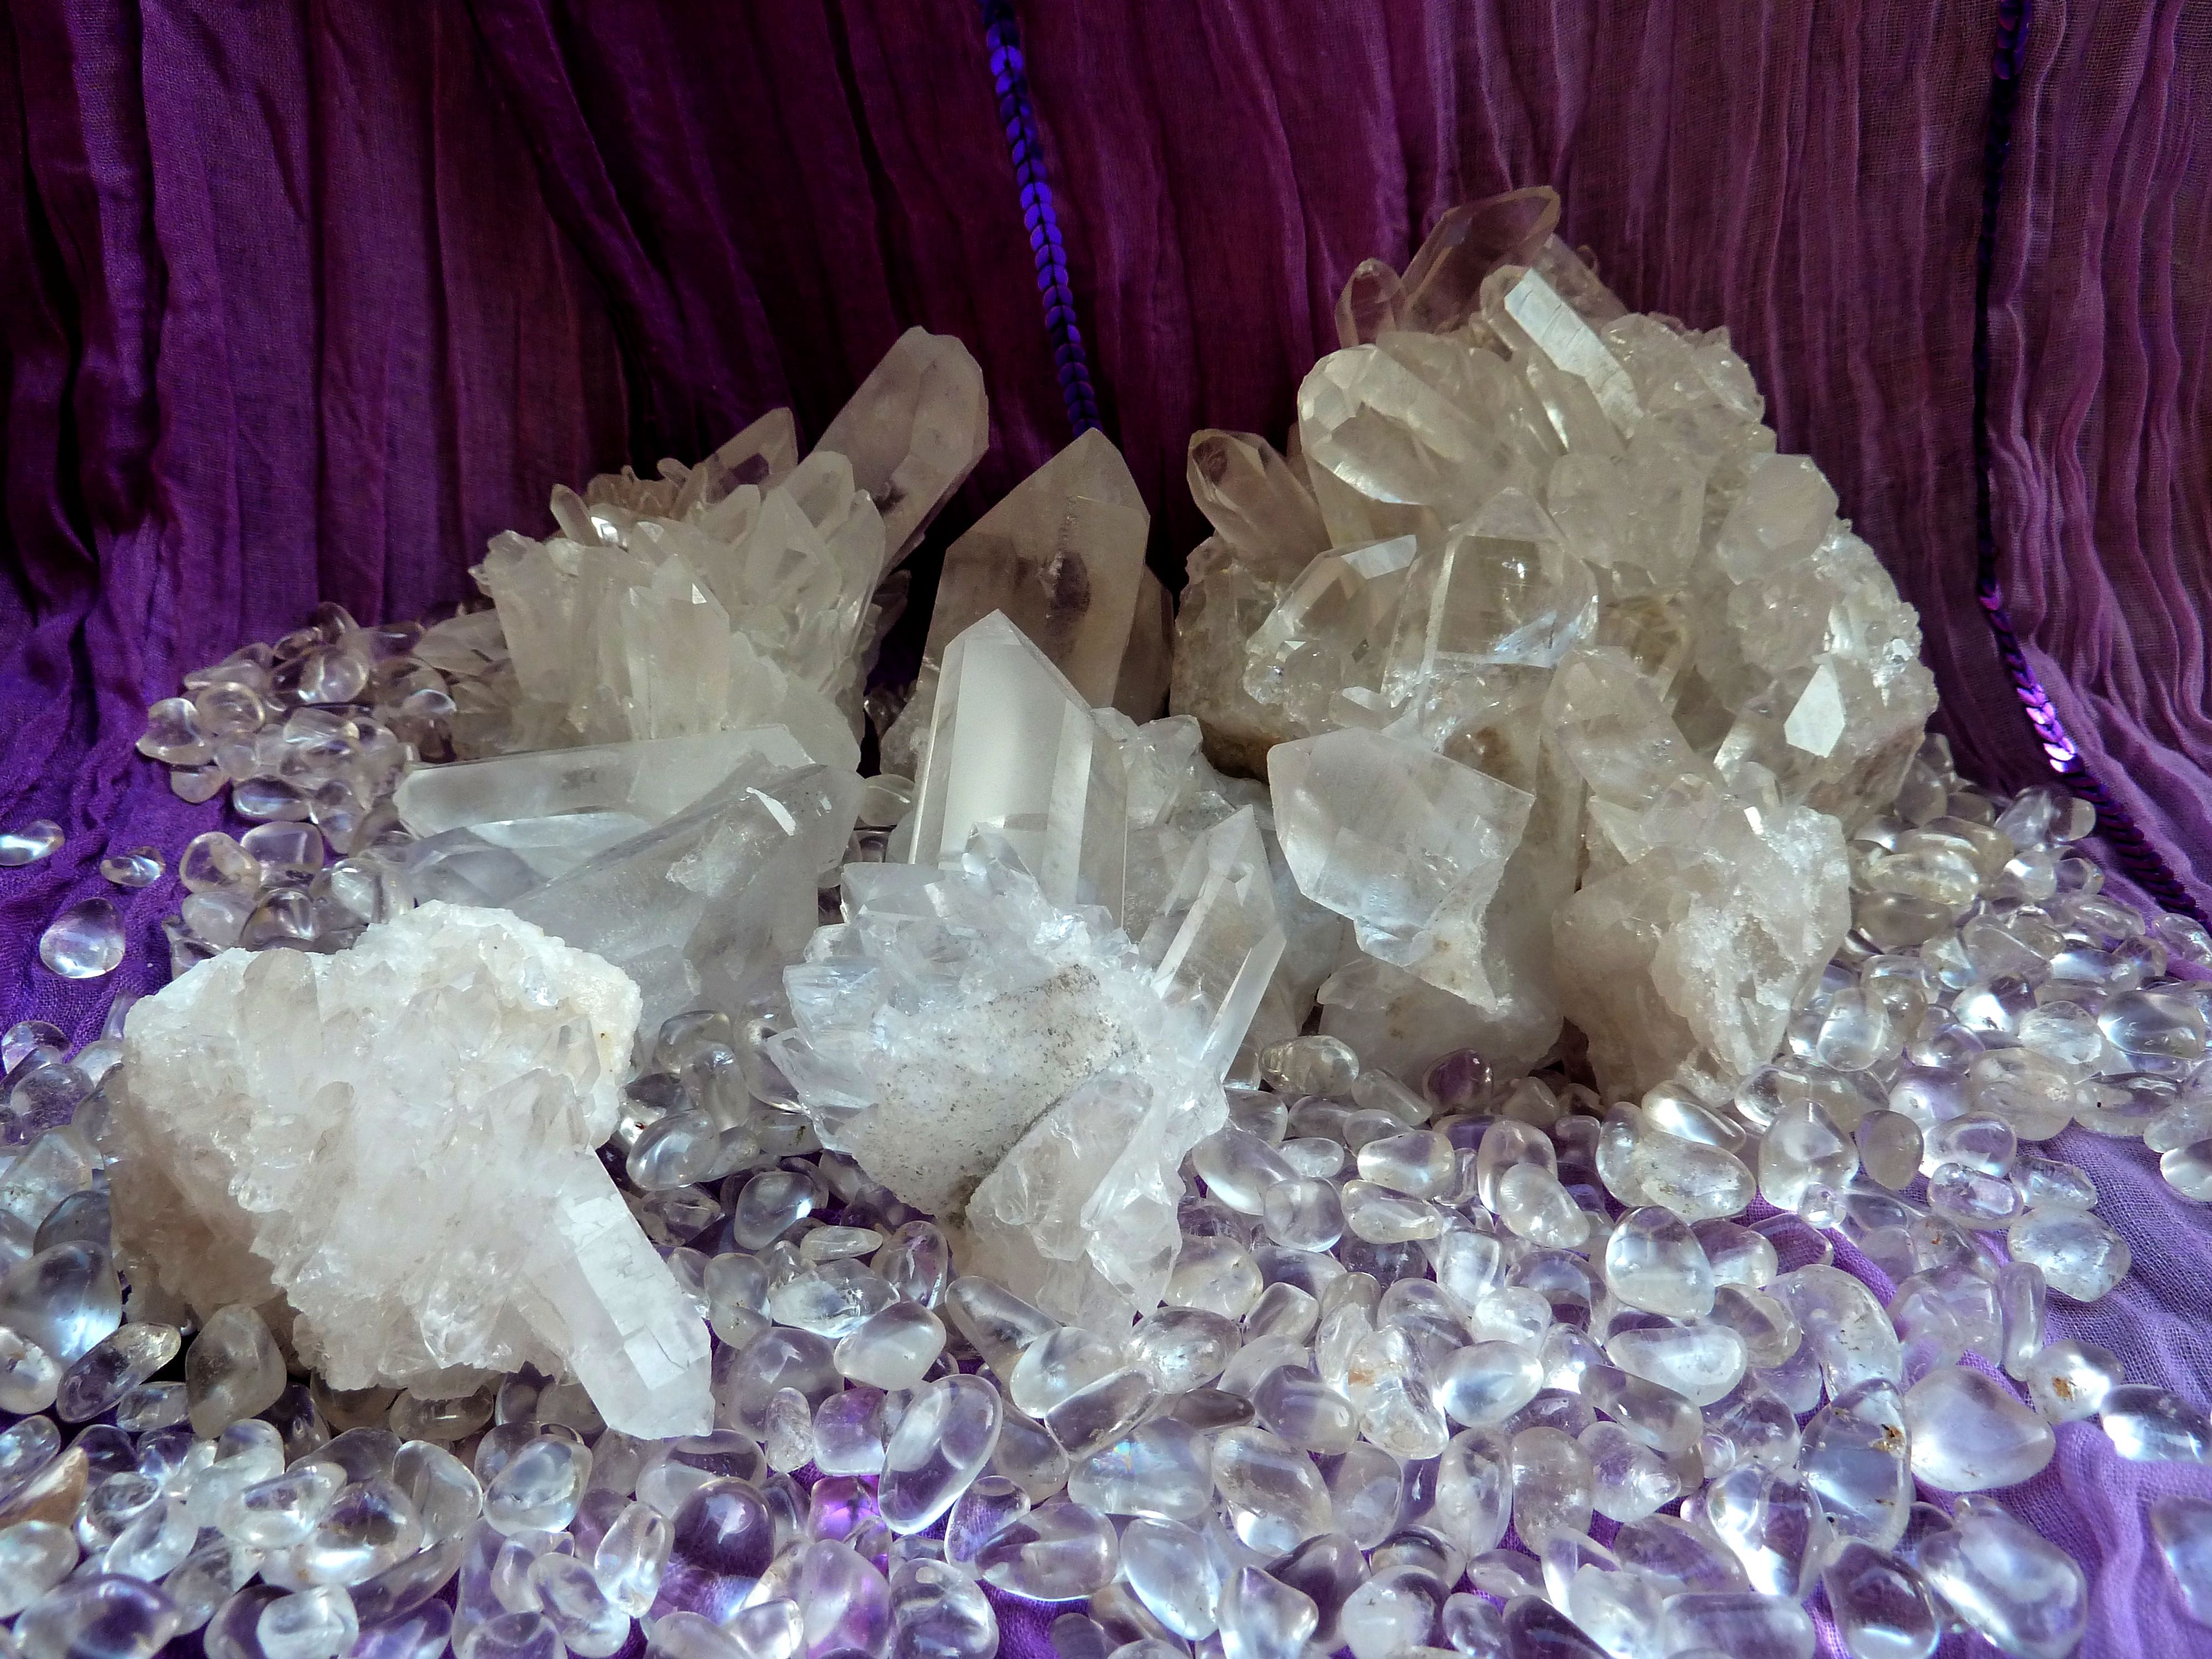
nature, flower, petal, stone, decoration, medicine, coral, deco, transparent, rocks, art, translucent, decorative, bright, beauty, gem, ore, crystal, late, bless you, shimmer, glassy, mineral, quartz, decorate, rock crystal, healing stone, gem top, semi precious stone, valuable, naturopathy, clear to white, partly cloudy spotty, protective stone, gem buyer, chunks of precious stones